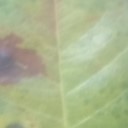
Label: Leaf_rust